Vermont Route 236

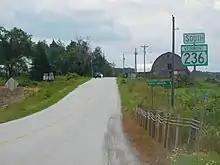
VT 236 in Franklin

VT 236 begins at an intersection with VT 105 in the Franklin County town of Sheldon on the banks of the Missisquoi River. Known as State Park Road, VT 236 runs north as a two-lane rural road through Sheldon, passing several local farms and residences in the area. Just over a mile from the junction, the route leaves the town of Sheldon and crosses into the town of Franklin. After a junction with Swamp Road and Stanley Road, VT 236 bends northwest, running along the eastern edge of Lake Carmi State Park. Soon reaching the northeastern edge of the park, VT 236 turns north and intersects with Marsh Farm Road, which serves as the main road through the state park. The route turns northeast after Lake Carmi State Park, crossing through fields and farms in Franklin. The route crosses a junction with Dewing Road, which connects VT 236 to VT 120.